Jonathan Cahn

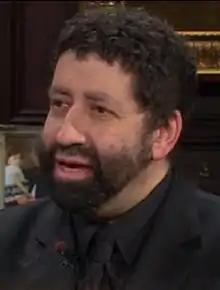
Cahn in 2015

Jonathan David Cahn (born 1959) is an American Messianic rabbi, author, and novelist known for his debut novel "The Harbinger". He is the founder and leader of the Beth Israel Worship Center in Wayne, New Jersey. His ministry weaves together contemporary American politics with right-wing Christian beliefs and the text of the Christian Bible. He is a controversial figure among Christians, Jews, and secular historians.